Eucalyptus goniantha

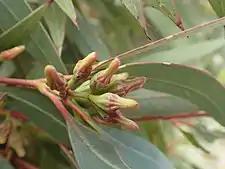
flower buds of subsp. "goniantha"

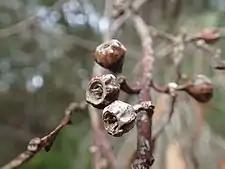
fruit of subspecies "goniantha"

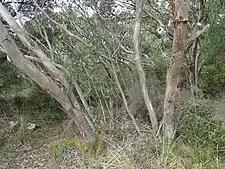
bark

"Eucalyptus goniantha" is a mallee, rarely a tree, that typically grows to a height of and forms a lignotuber. It has smooth, grey to pale brown bark. Young plants and coppice regrowth have leaves that are oblong to egg-shaped or almost round. Adult leaves are lance-shaped, long and wide on a petiole long. The flower buds are arranged in leaf axils in groups of seven, nine or eleven on an unbranched peduncle long, the individual buds on pedicels long. Mature buds are oval, creamy yellow, long and wide with a rounded to bluntly beaked operculum. Flowering mainly occurs from November to January and the flowers are creamy white. The fruit is a woody hemispherical to shortened spherical capsule long and wide, strongly or weakly ribbed, with the valves protruding but fragile.